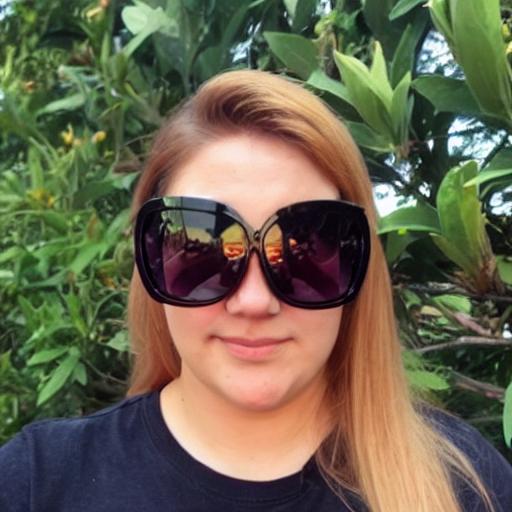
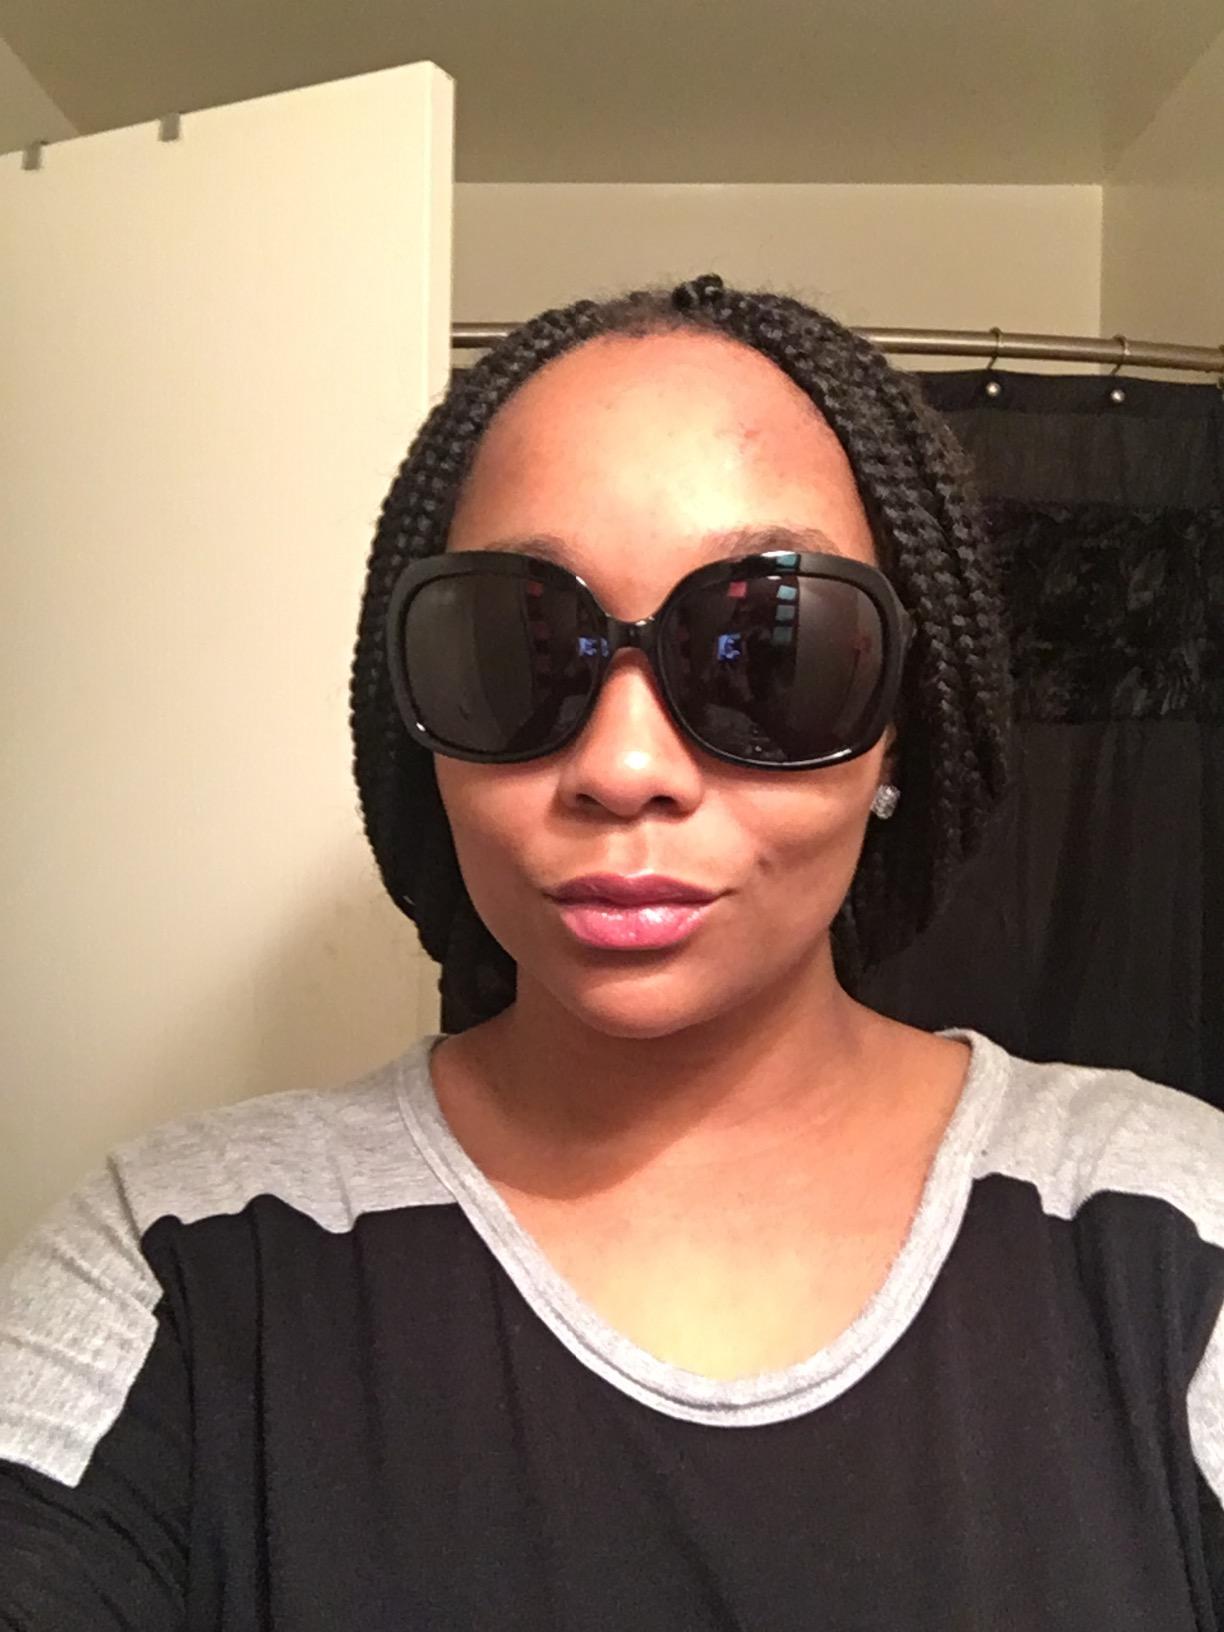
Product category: accessories_sunglasses
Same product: no